Edgar Ellyson

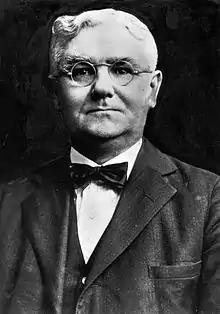
E.P. Ellyson, 3rd general superintendent

Edgar Painter Ellyson (1869–1954) was a minister, theologian, and general superintendent in the Church of the Nazarene.